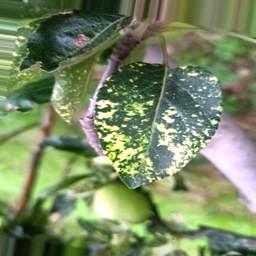
Label: Apple_Mosaic